Gender and webcomics

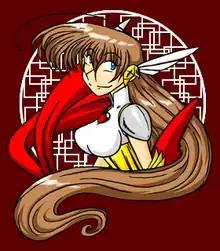
"Sparkling Generation Valkyrie Yuuki" features a scenario with transgender issues.

There exist a large amount of openly gay and lesbian comic creators that self-publish their work on the internet. These include amateur works, as well as more "mainstream" works, such as "Kyle's Bed & Breakfast". According to Andrew Wheeler from "ComicsAlliance", webcomics "provide a platform to so many queer voices that might otherwise go undiscovered," and Tash Wolfe of "The Mary Sue" has a similar outlook on transgender artists and themes.